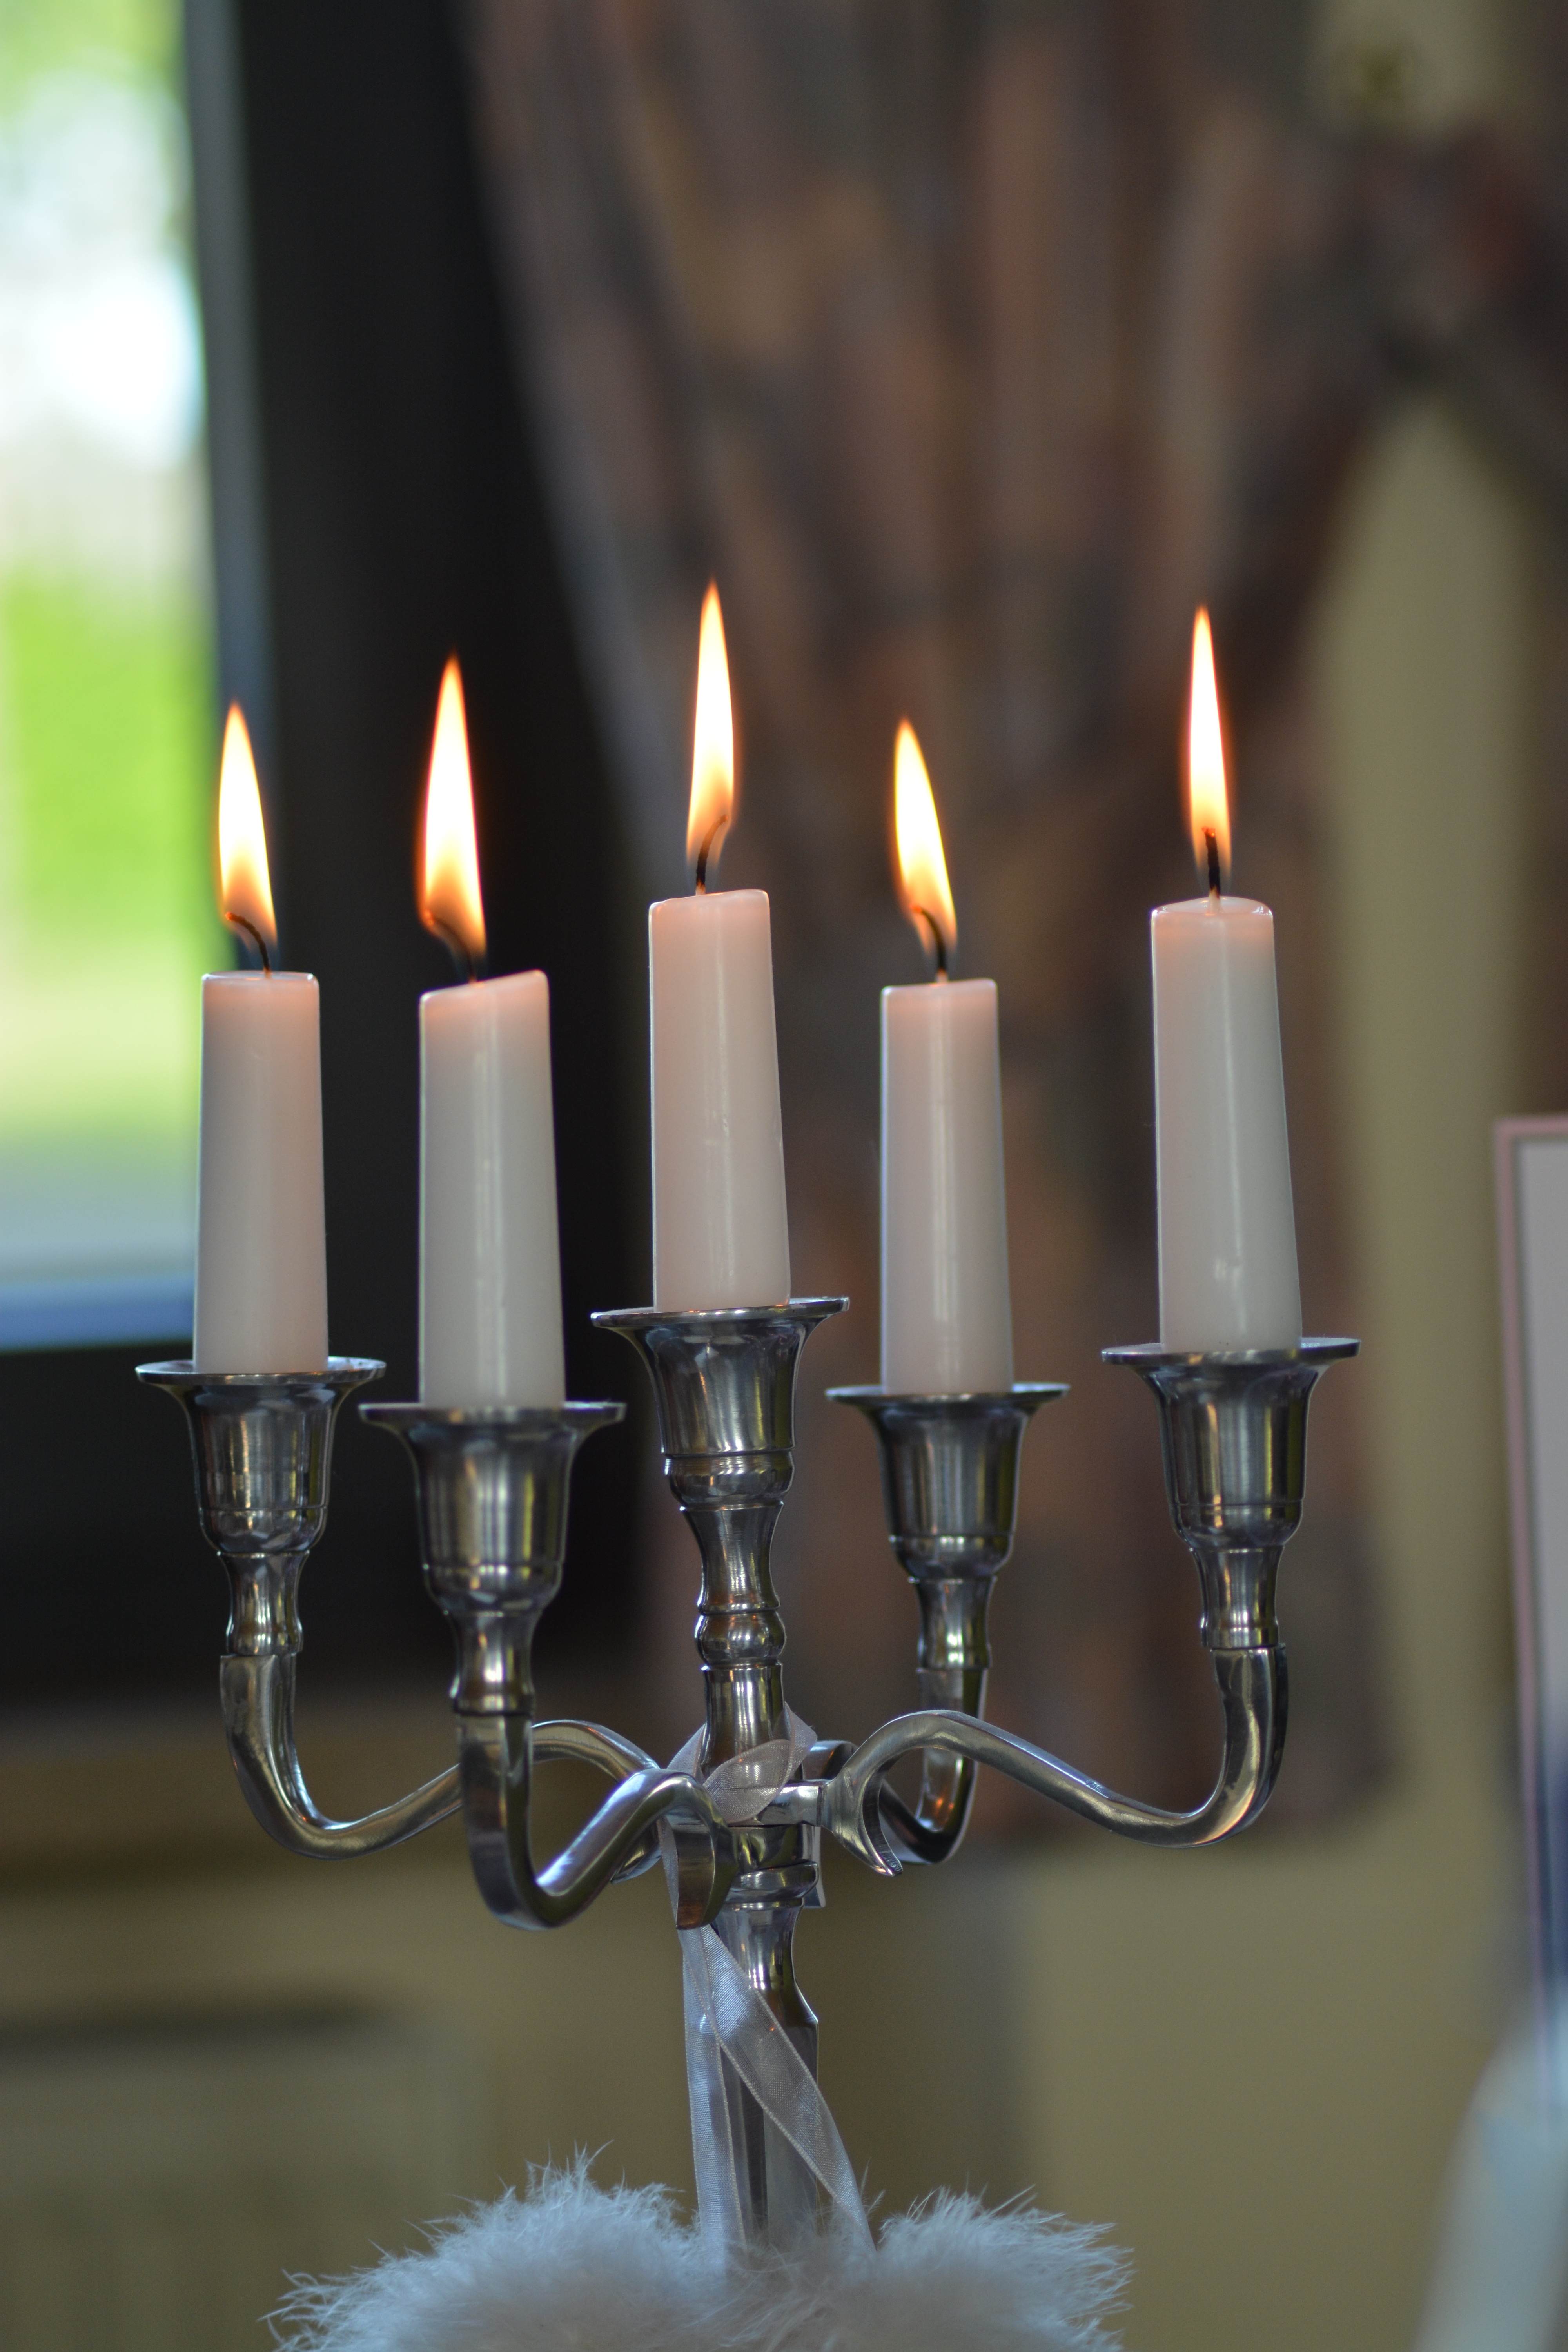
light, white, flame, fire, candle, lighting, decor, candlestick, candles, silver, light fixture, chandelier